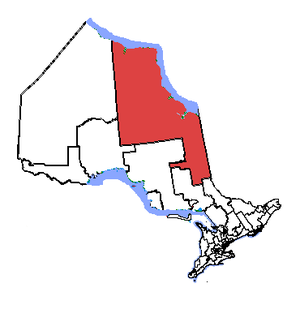
Timmins—Baie James est une circonscription électorale fédérale et provinciale en Ontario.